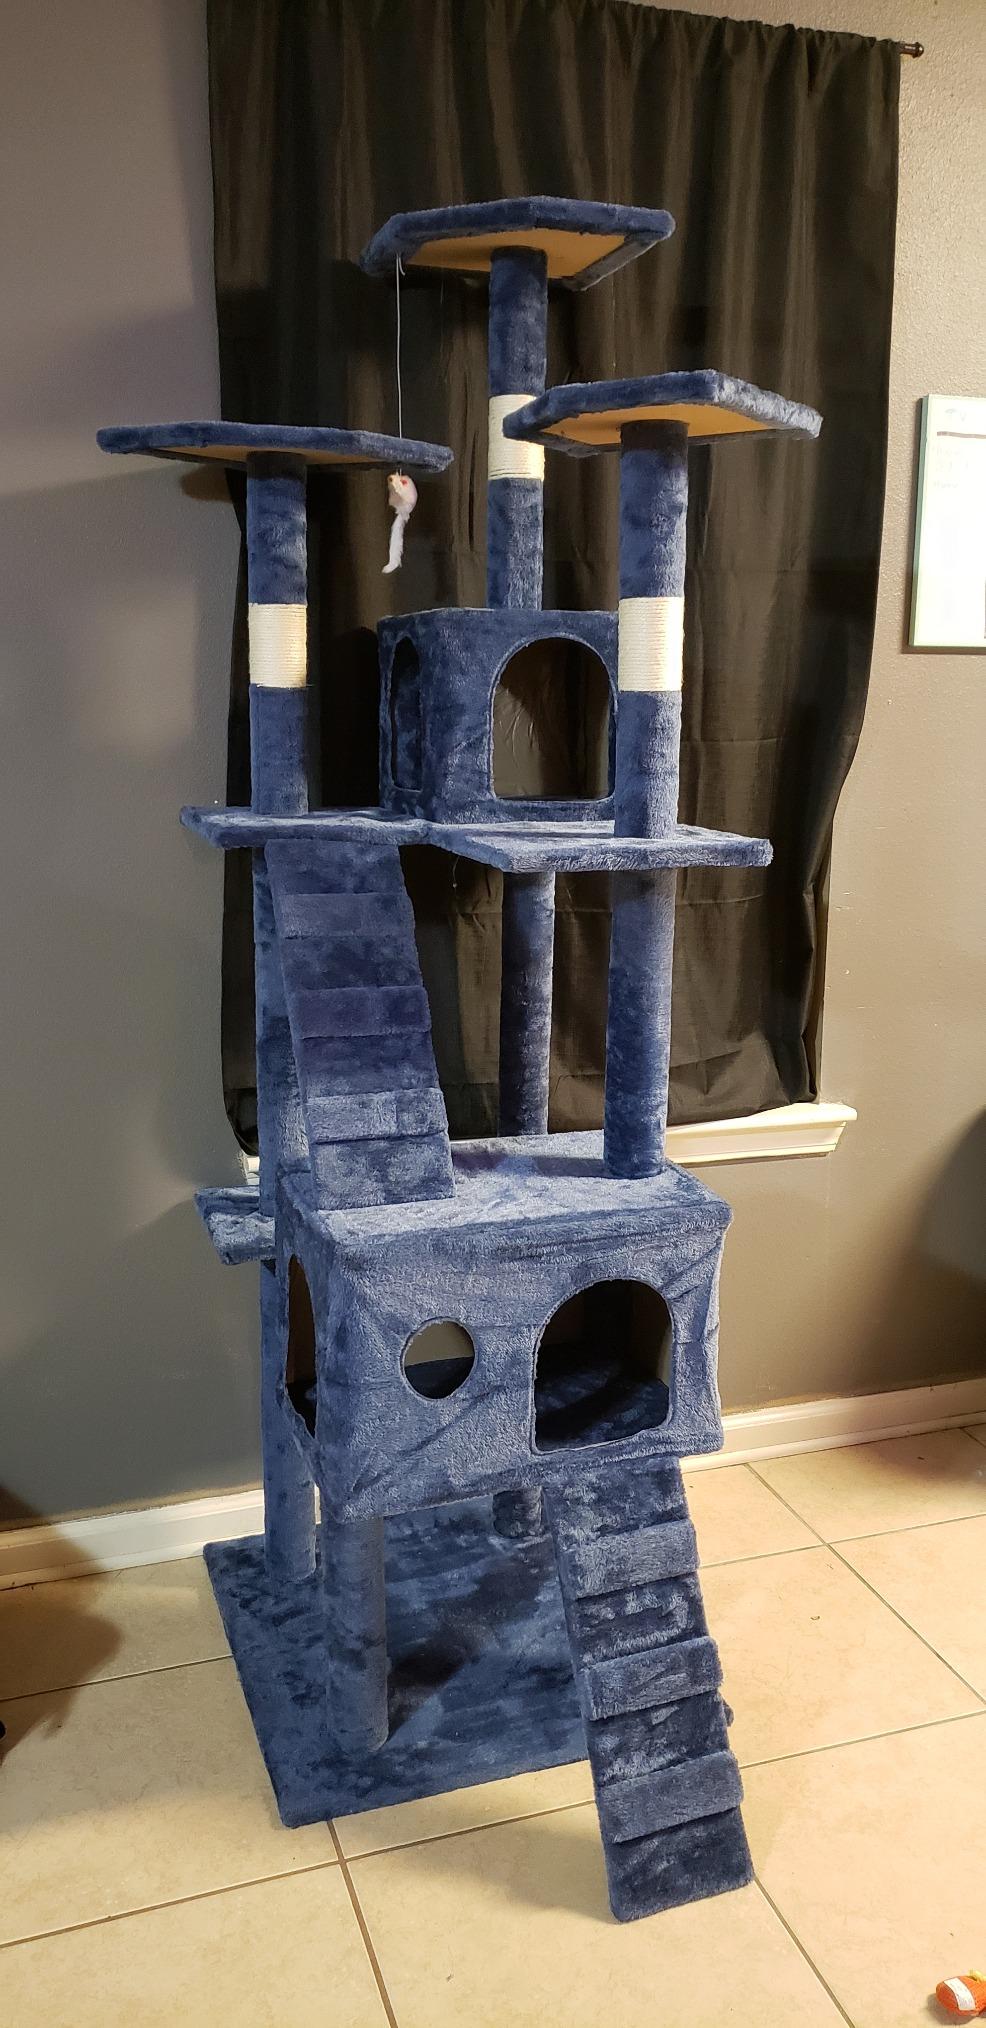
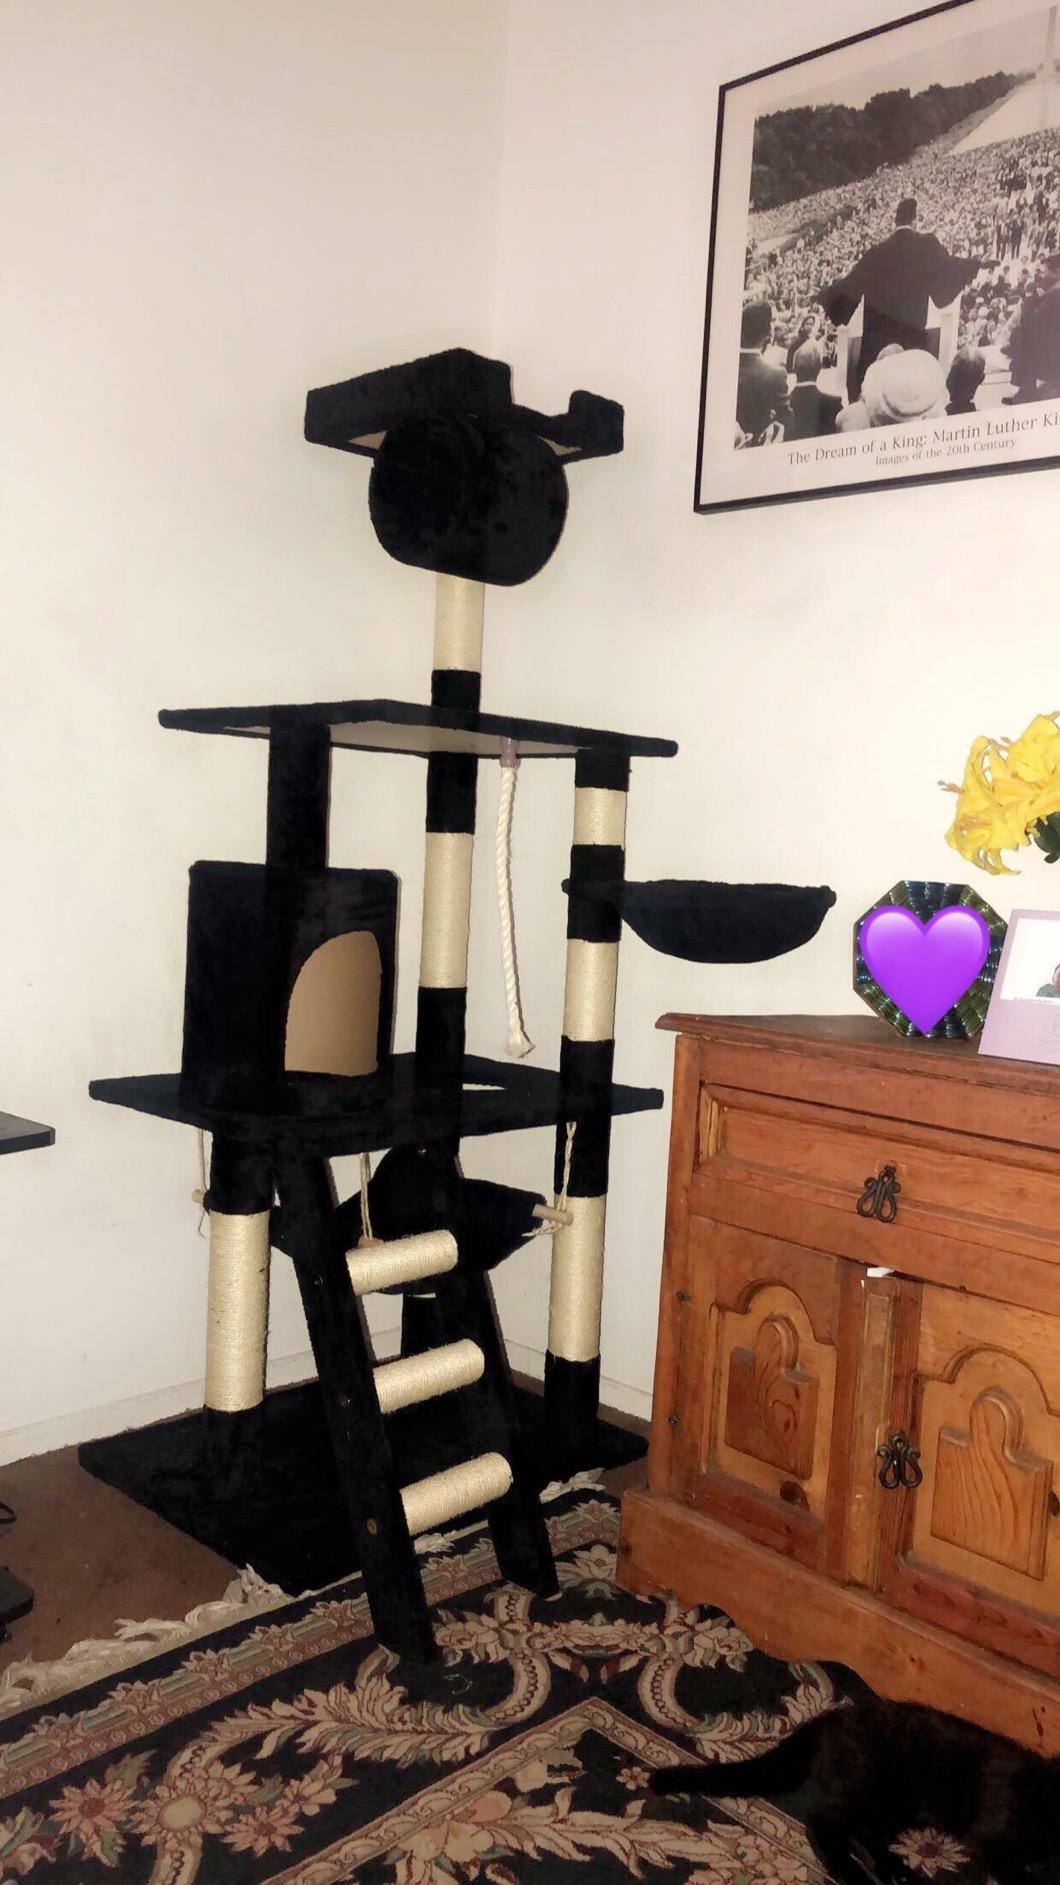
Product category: items_cat tree
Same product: no